Maria Josepha of Austria

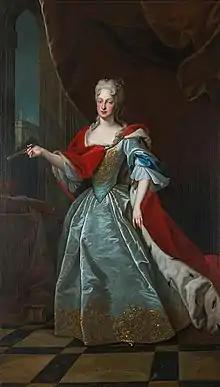
Portrait by Louis de Silvestre, 1733

Maria Josepha of Austria (Maria Josepha Benedikta Antonia Theresia Xaveria Philippine, , ; 8 December 1699 – 17 November 1757) was the Queen of Poland, Grand Duchess of Lithuania and Electress of Saxony by marriage to Augustus III. From 1711 to 1717, she was heir presumptive to the Habsburg monarchy.